Constantin Mille

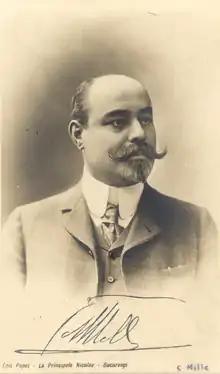
Constantin Mille

Constantin Mille (December 21, 1861 – February 20, 1927) was a Romanian journalist, novelist, poet, lawyer, and socialist militant, as well as a prominent human rights activist. A Marxist for much of his life, Mille was noted for his vocal support of peasant emancipation, for his early involvement with the Romanian Social Democratic Workers' Party (PSDMR), and his presence at the head of several magazines, culminating in his association with the moderate left-wing newspapers "Adevărul" and "Dimineața". After serving as an independent member of the Chamber of Deputies for one mandate (1899–1903), he aligned his views with those of Take Ionescu, and became a supporter of Romania's entry into World War I alongside the Entente Powers. In addition to his political career, Mille was the author of two autobiographical novels ("Dinu Millian", 1884, and "O viață", 1914).